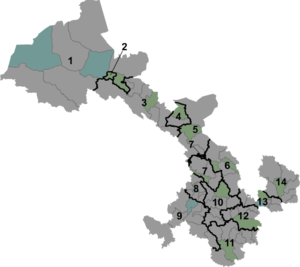
Le Gansu est une province du nord-ouest de la République populaire de Chine.